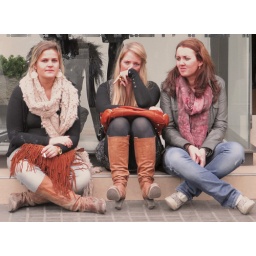
Three friends are sitting at a shop window in a street of Barcelona while one of them smokes